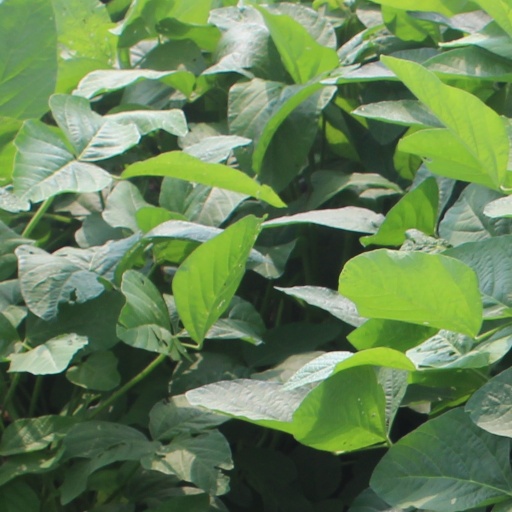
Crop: soybean